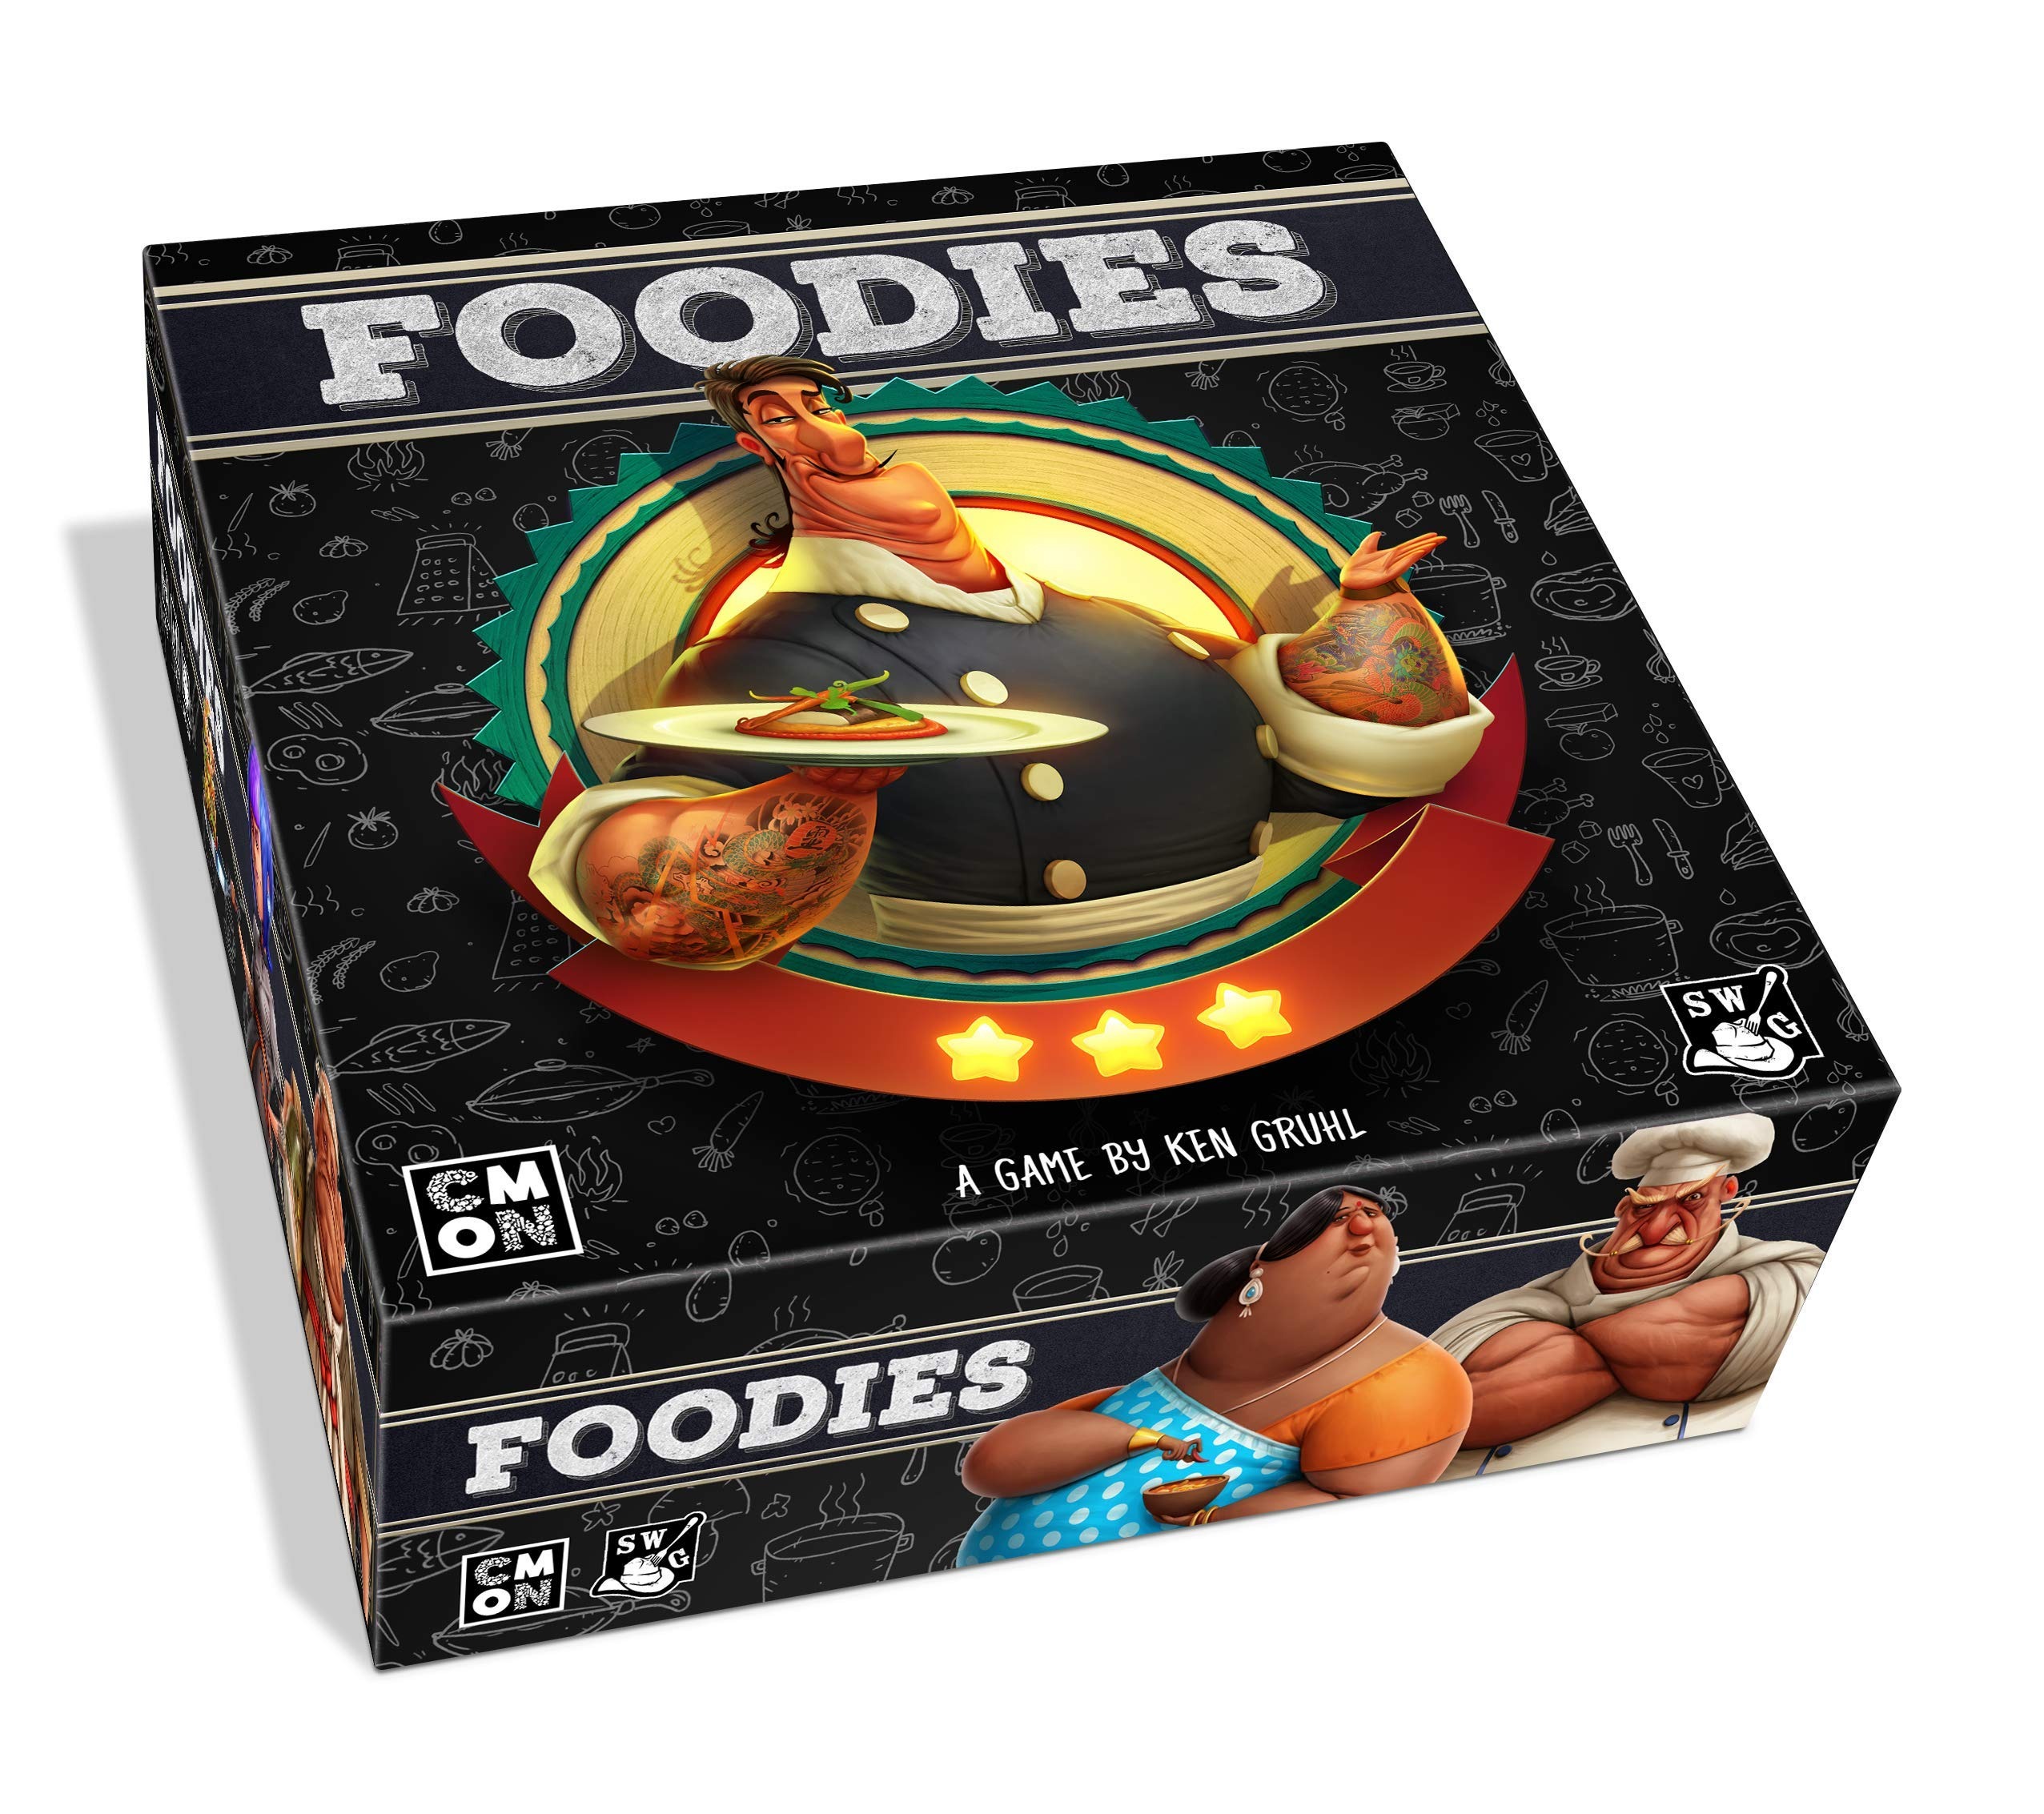
Item Name: Foodies
Value: 1.0
Unit: Count

Price: 39.99